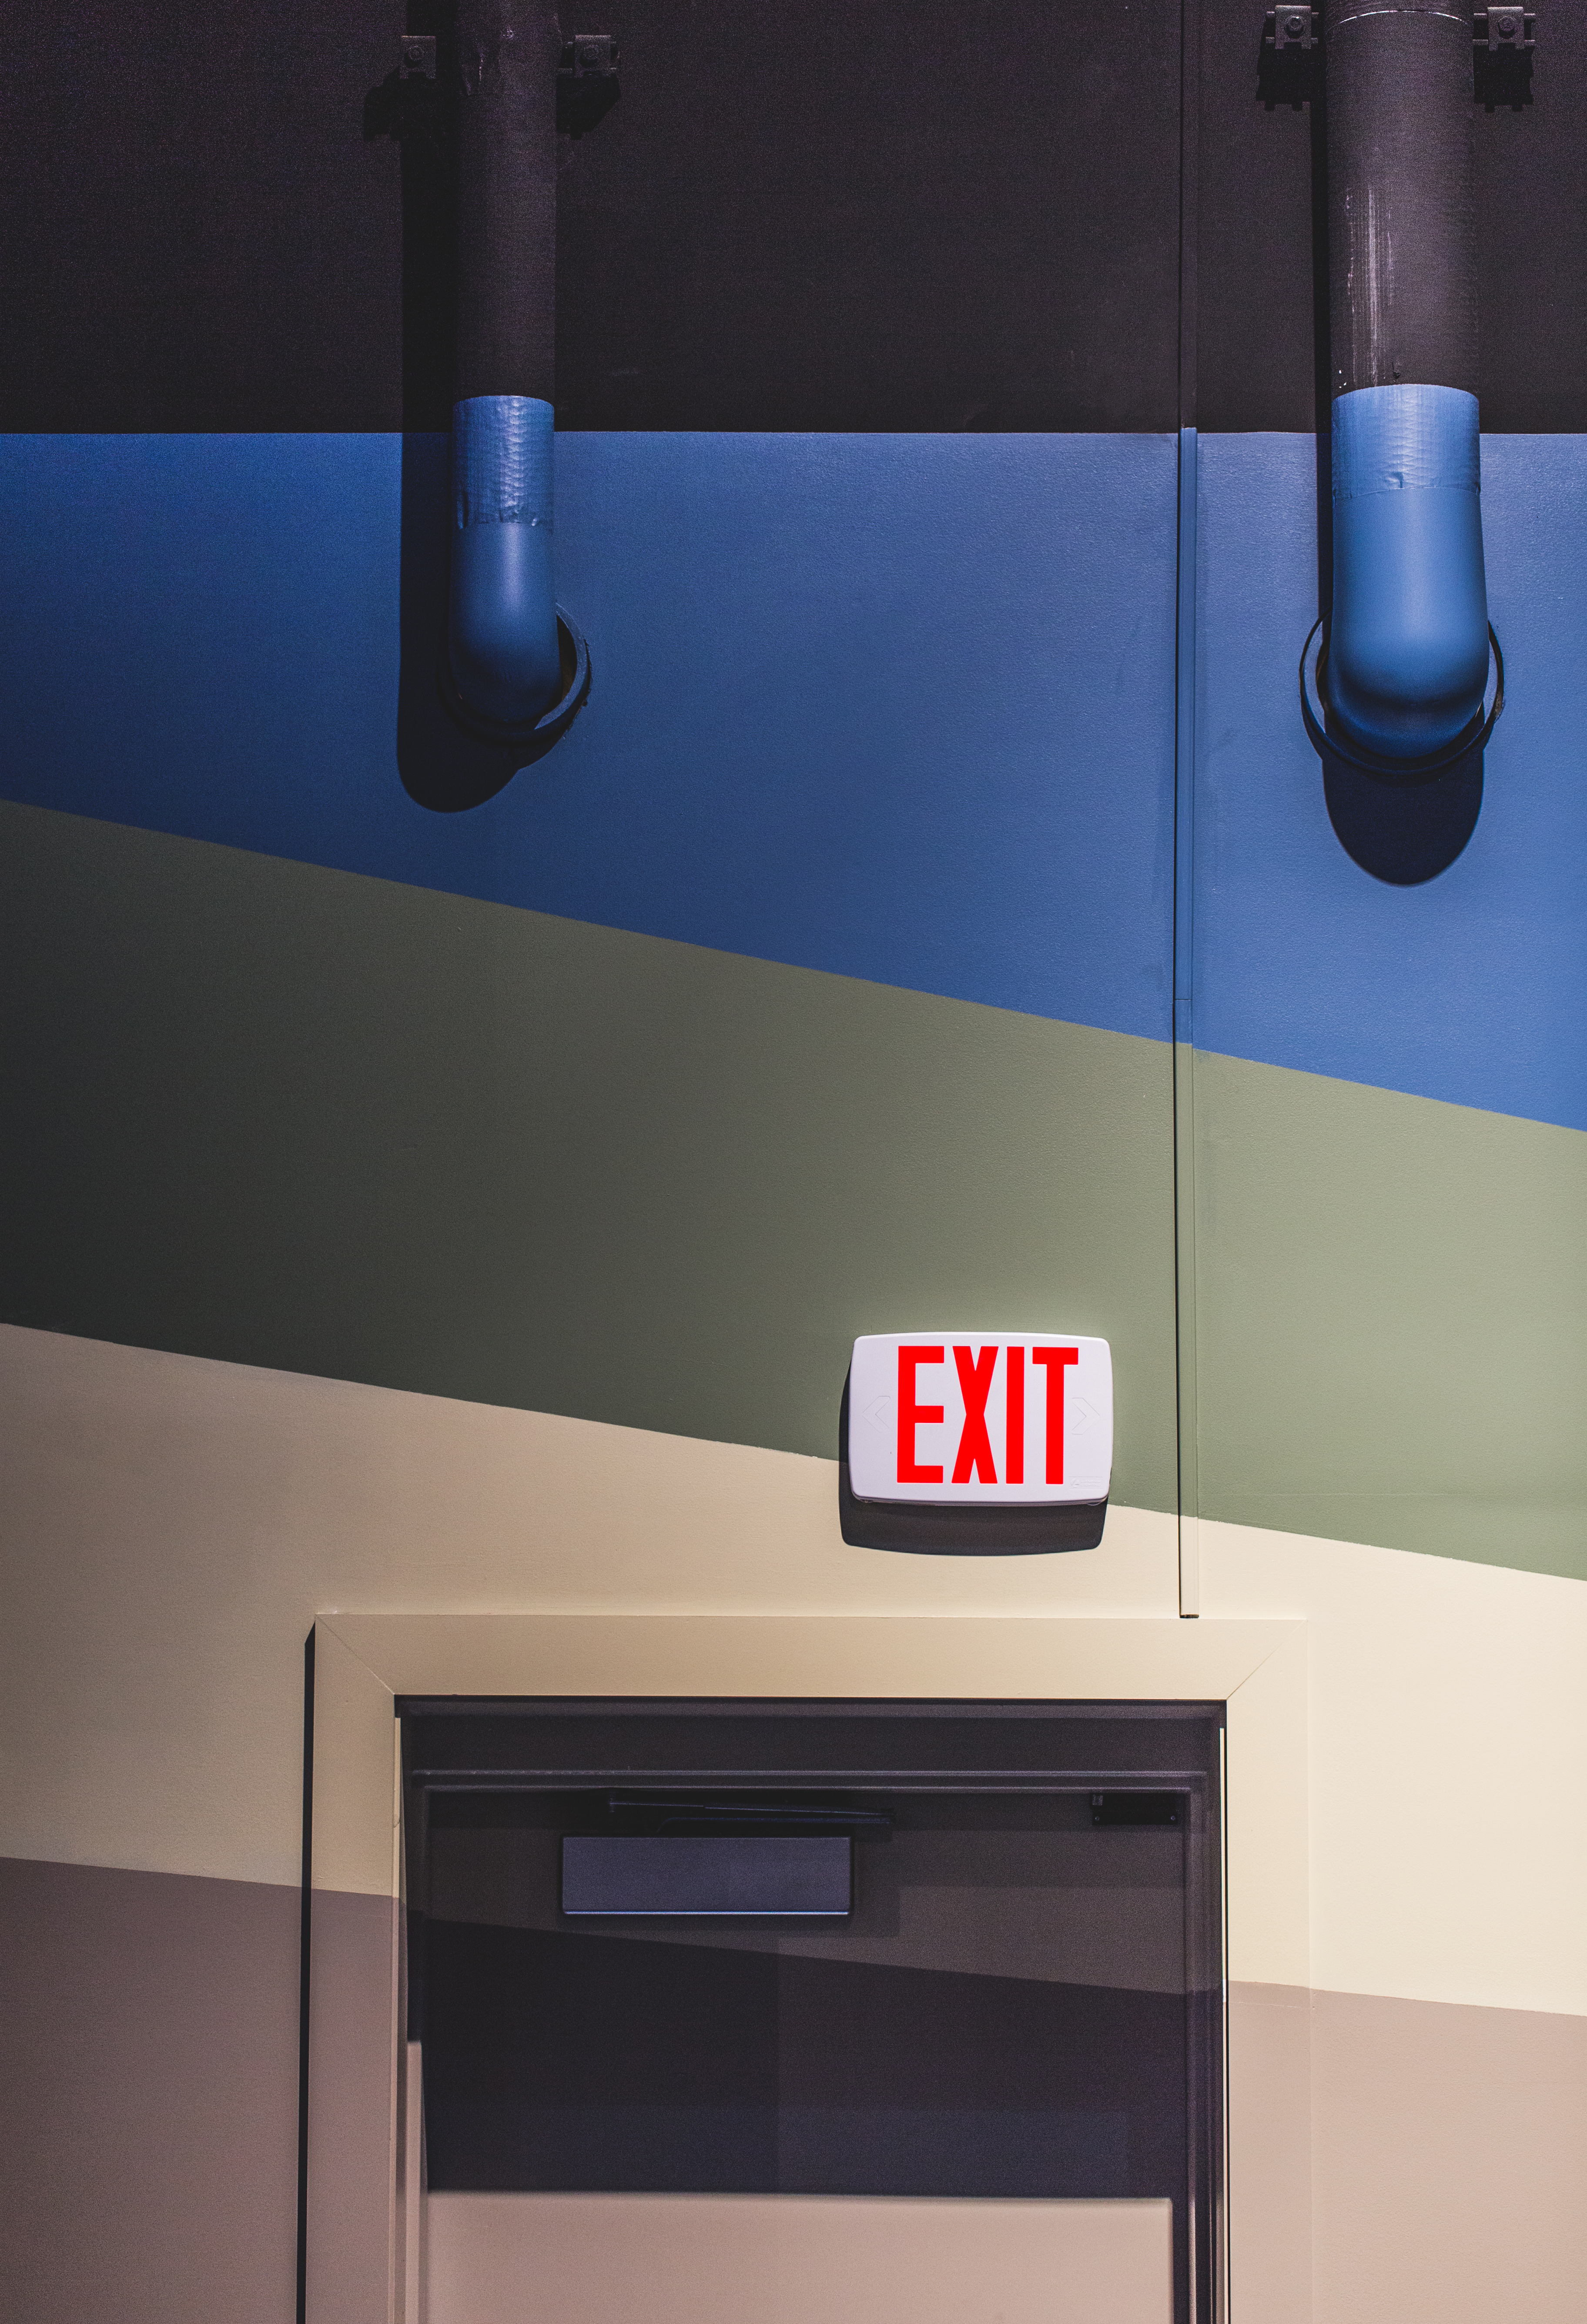
fixture, automotive design, automotive exterior, line, automotive lighting, Material property, gas, composite material, glass, vehicle door, rectangle, ceiling, electric blue, metal, aluminium, font, machine, auto part, steel, facade, cleanliness, flooring, room